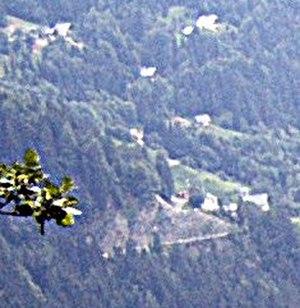
Une vue partielle du chef lieu de Cohennoz. Celui-ci ne comporte pas plus de cinq à six maisons.
Cohennoz est une commune française située dans le département de la Savoie, en région Auvergne-Rhône-Alpes.